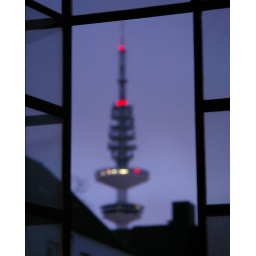
television tower in the window frame